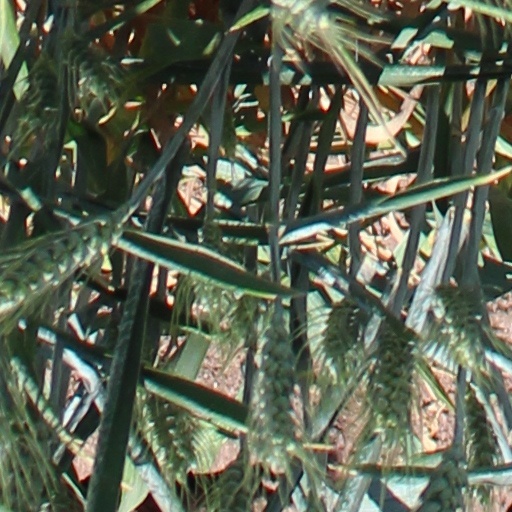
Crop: wheat